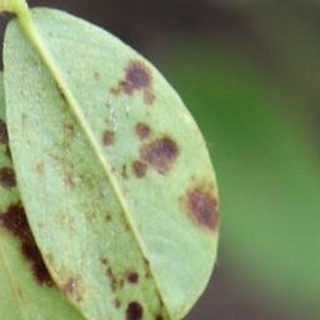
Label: groundnut_rust